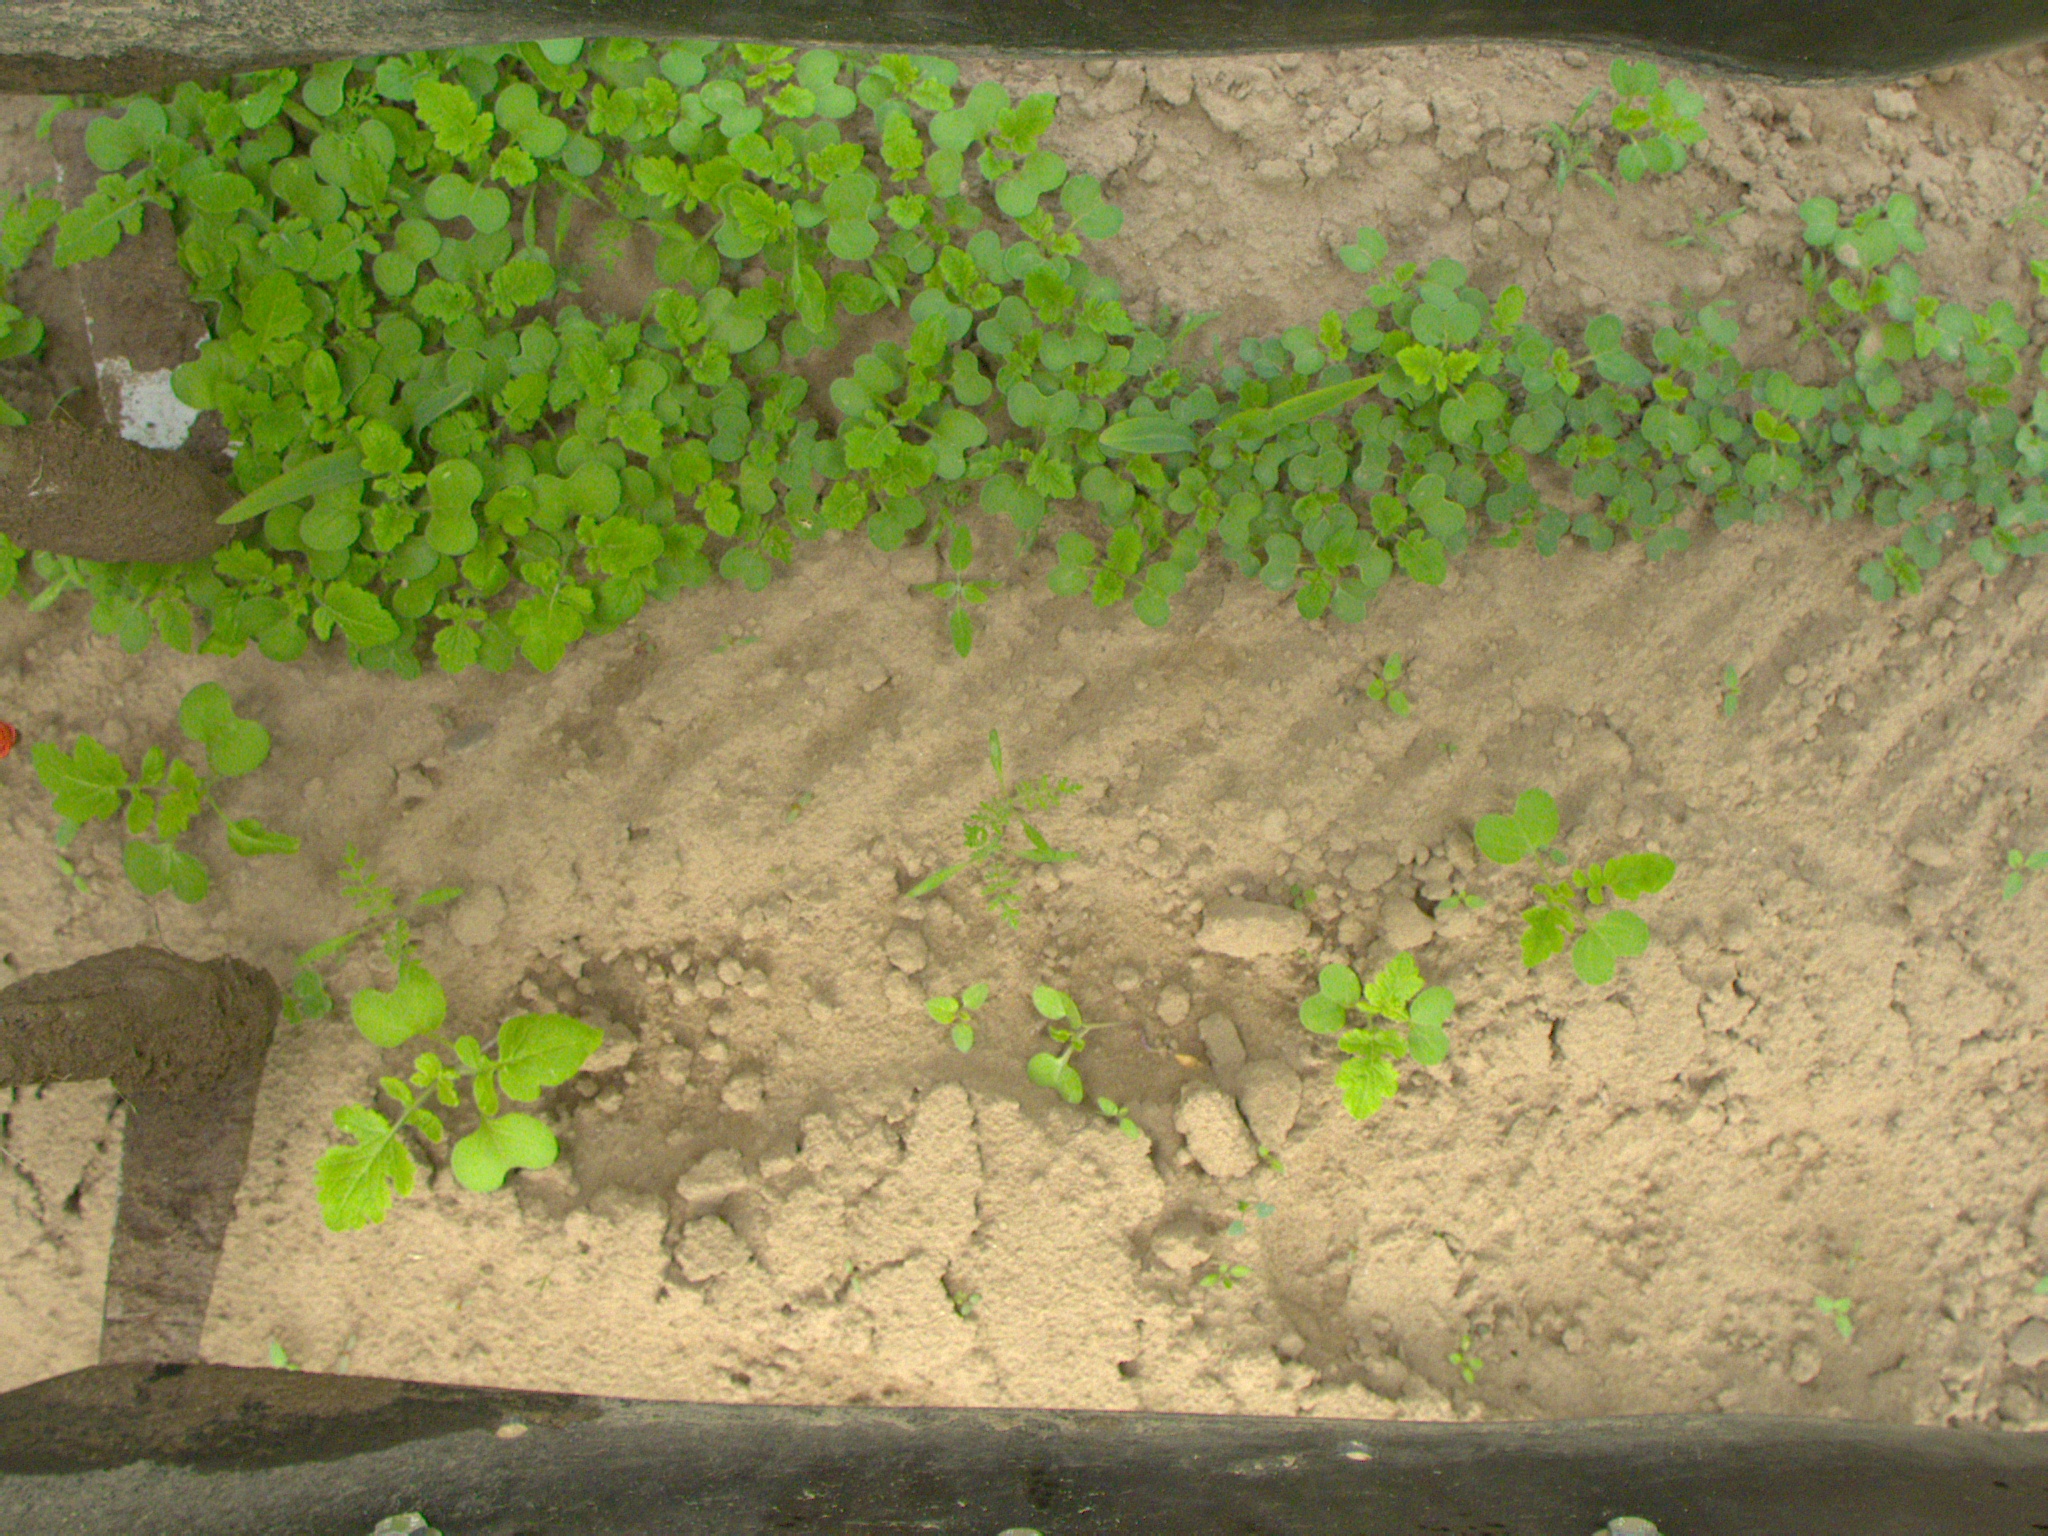
Crop: maize
Objects: maize, maize, stem_maize, stem_maize